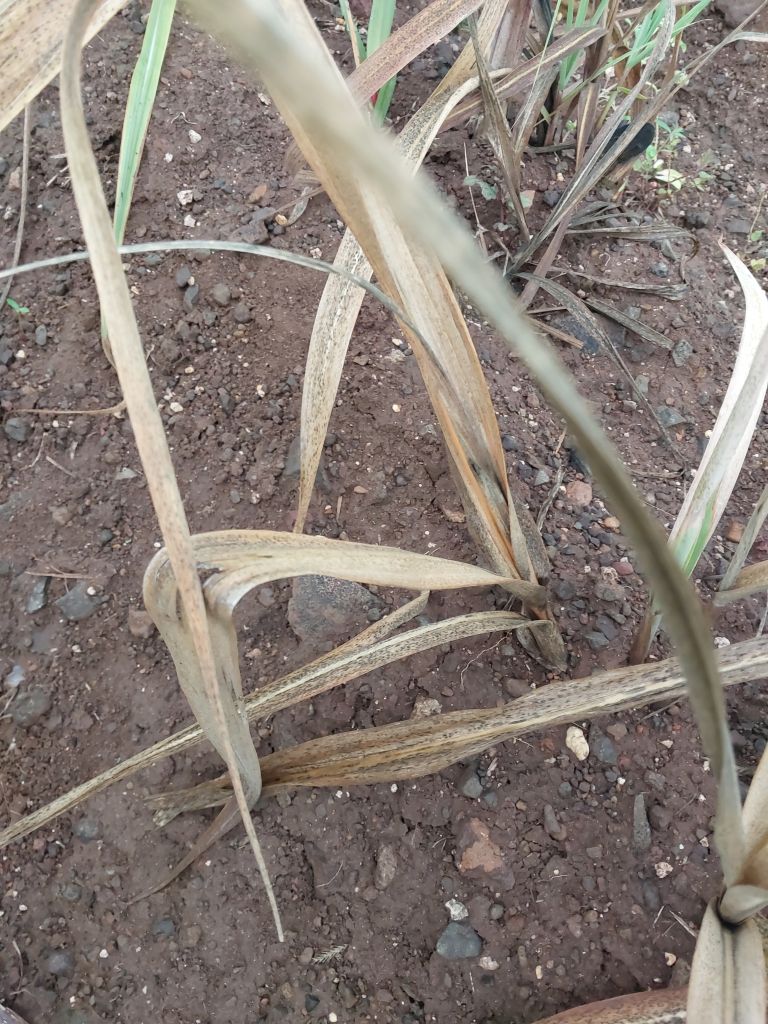
Label: Sett Rot